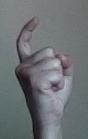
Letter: ra